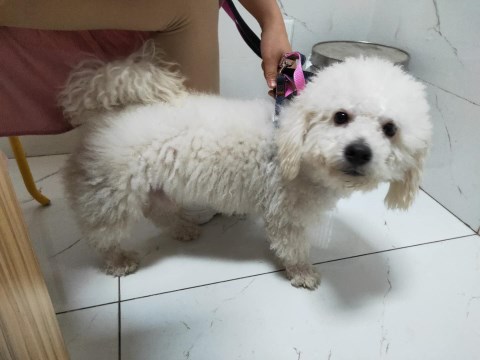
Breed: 3083-n000117-Bichon_Frise